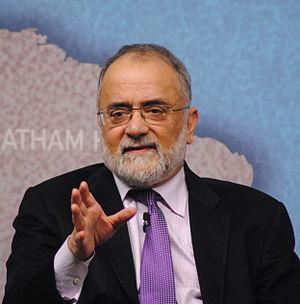
La littérature pakistanaise est la littérature écrite au Pakistan depuis la séparation. La plupart des écrivains ont écrit en ourdou, mais certains ont écrit aussi en anglais.